Sind (caliphal province)

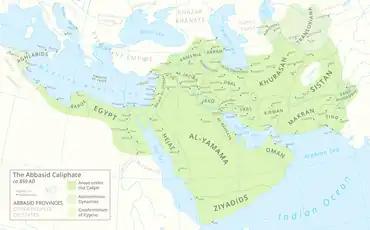
Abbasid Caliphate in the 850s CE, with location of the caliphal province of Sind in the east, and the newly arisen Emirate of Multan ("Banu Munabbih").

As a general rule, provincial governorships in the Umayyad period were held almost exclusively by Arabs, and this trend was reflected in the appointees to Sind during this period. Qaysi–Yamani tribal politics also played a strong role in the selection and dismissal of governors; if the governor of Iraq was Qaysi, then his governor to Sind would likely be Qaysi, and if he was Yamani, his selection would likely be Yamani as well. There were, however, some exceptions; Junayd ibn Abd al-Rahman al-Murri was initially appointed to Sind by a fellow Qaysi, but was allowed to retain his position for two years after the governor of Iraq was replaced with a Yamani.